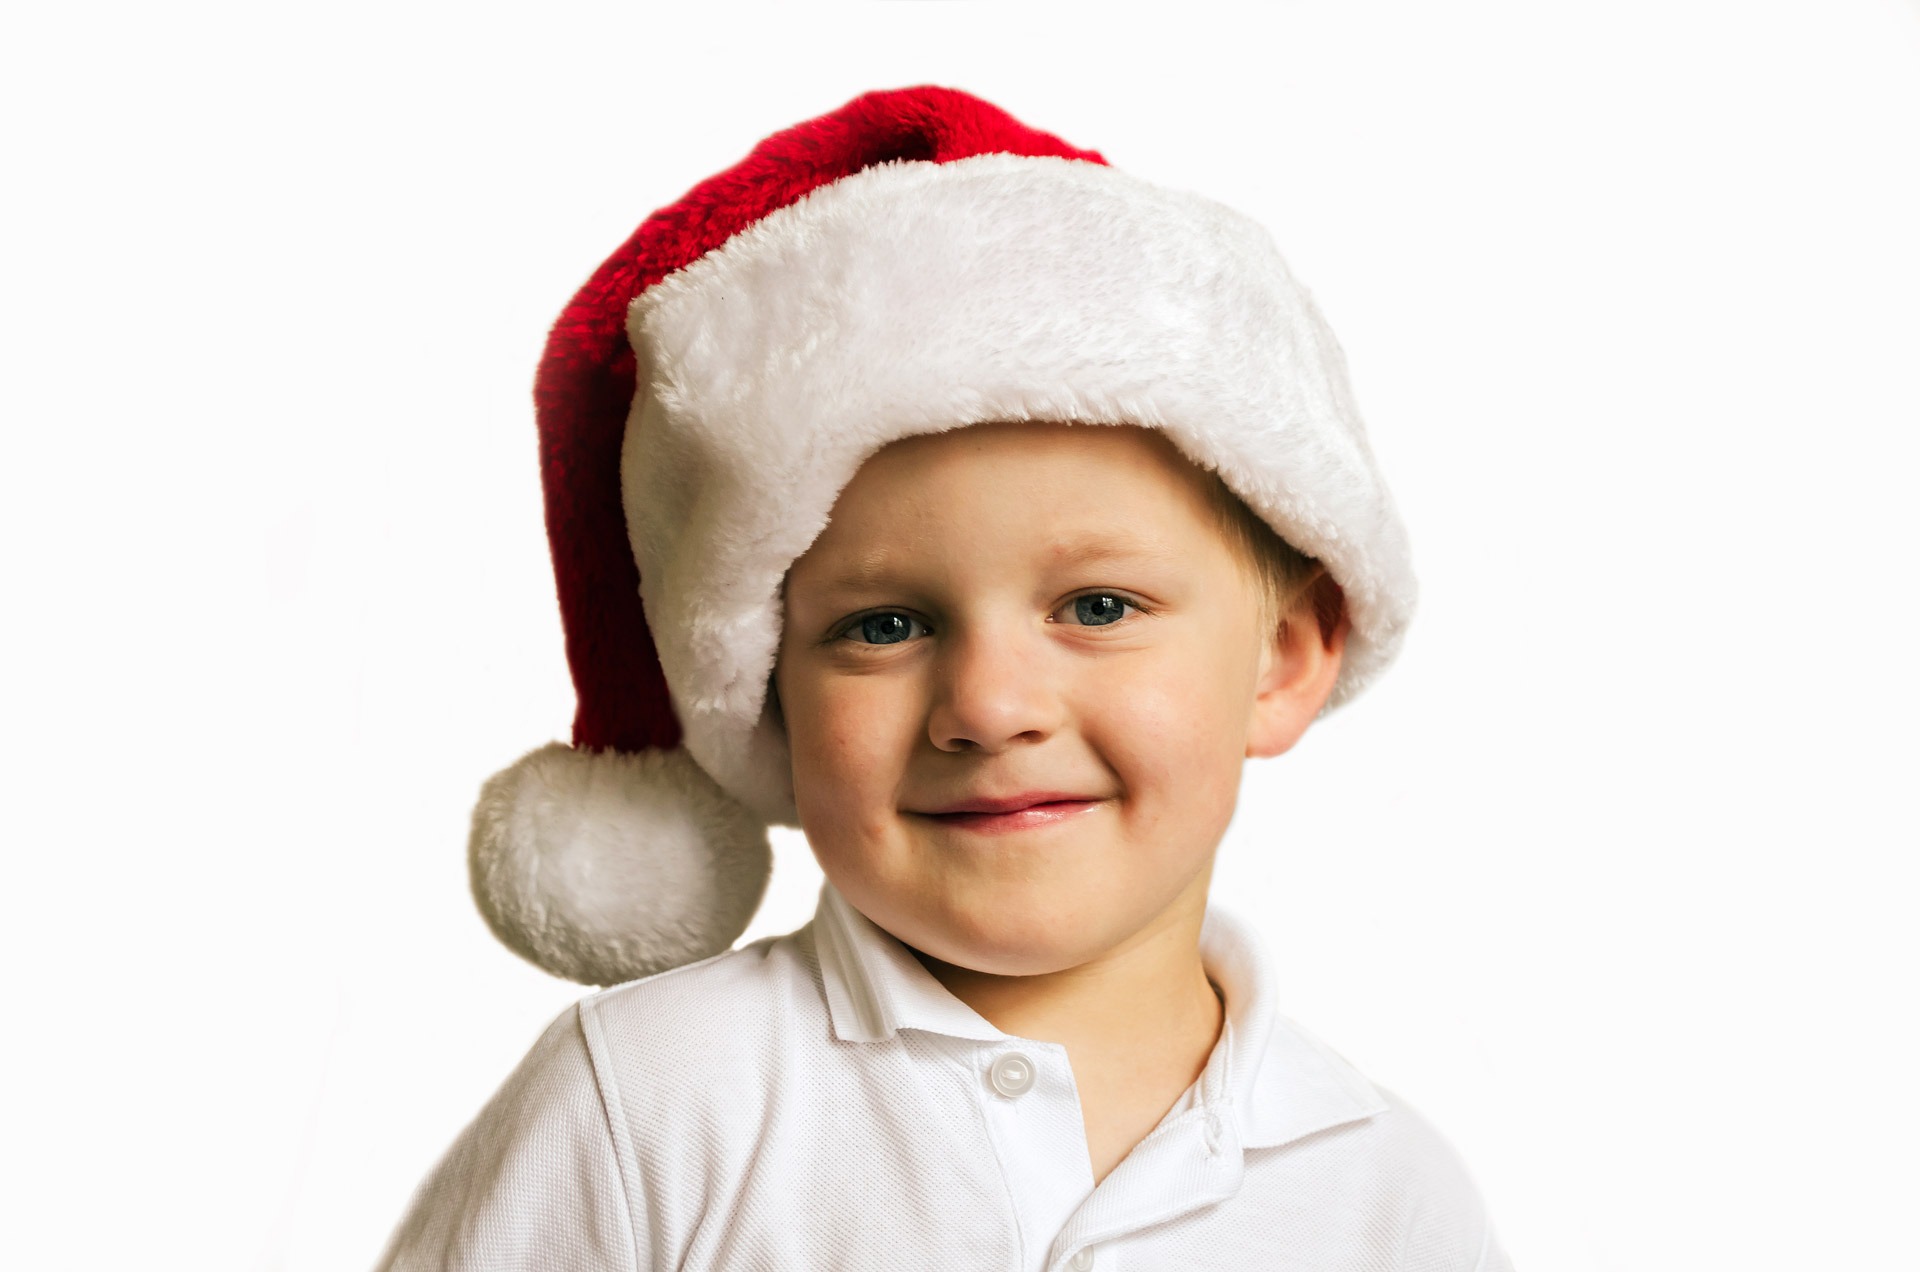
snow, people, white, boy, kid, gift, portrait, young, red, holiday, child, hat, clothing, christmas, headgear, season, santa, gifts, family, relaxation, background, friends, toddler, cap, head, look, joy, candy, november, surprise, off, desire, eagerness